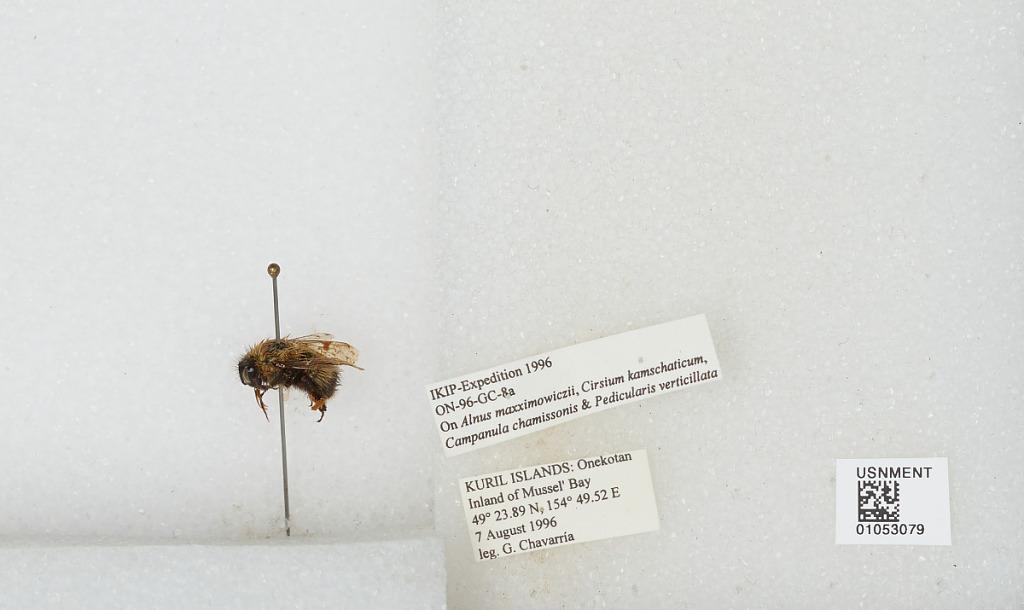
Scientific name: Bombus sp.
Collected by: G. Chavarria
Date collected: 1996-8-7
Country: Russia
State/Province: Sakhalin
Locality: Kuril Islands, Onekotan inland of Mussel Bay
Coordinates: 49.3981, 154.825